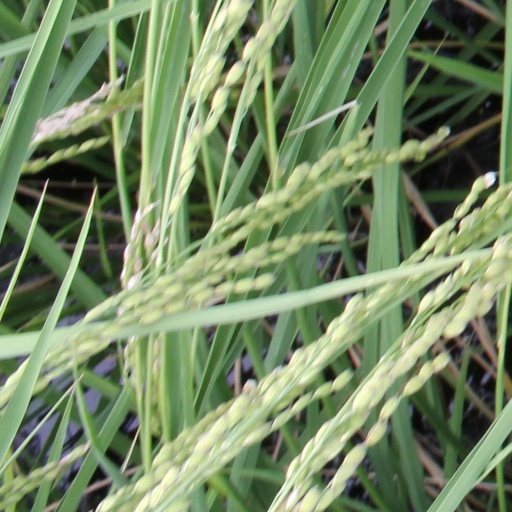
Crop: rice